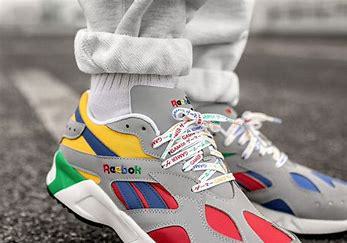
Brand: Reebok
Model: Aztrek